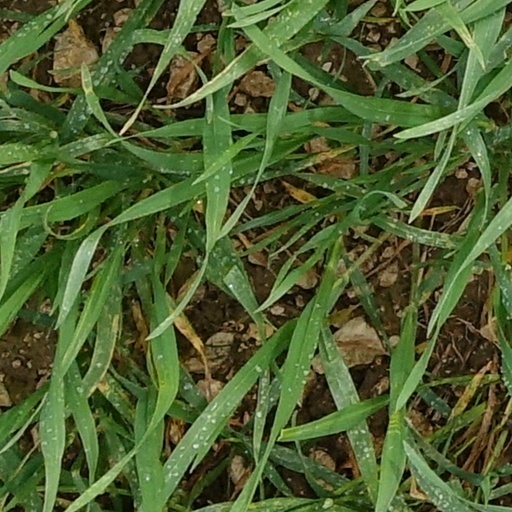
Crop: wheat